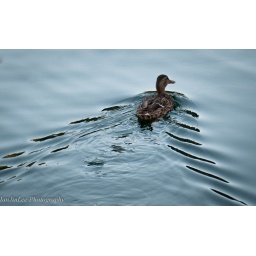
a duck in the water =)